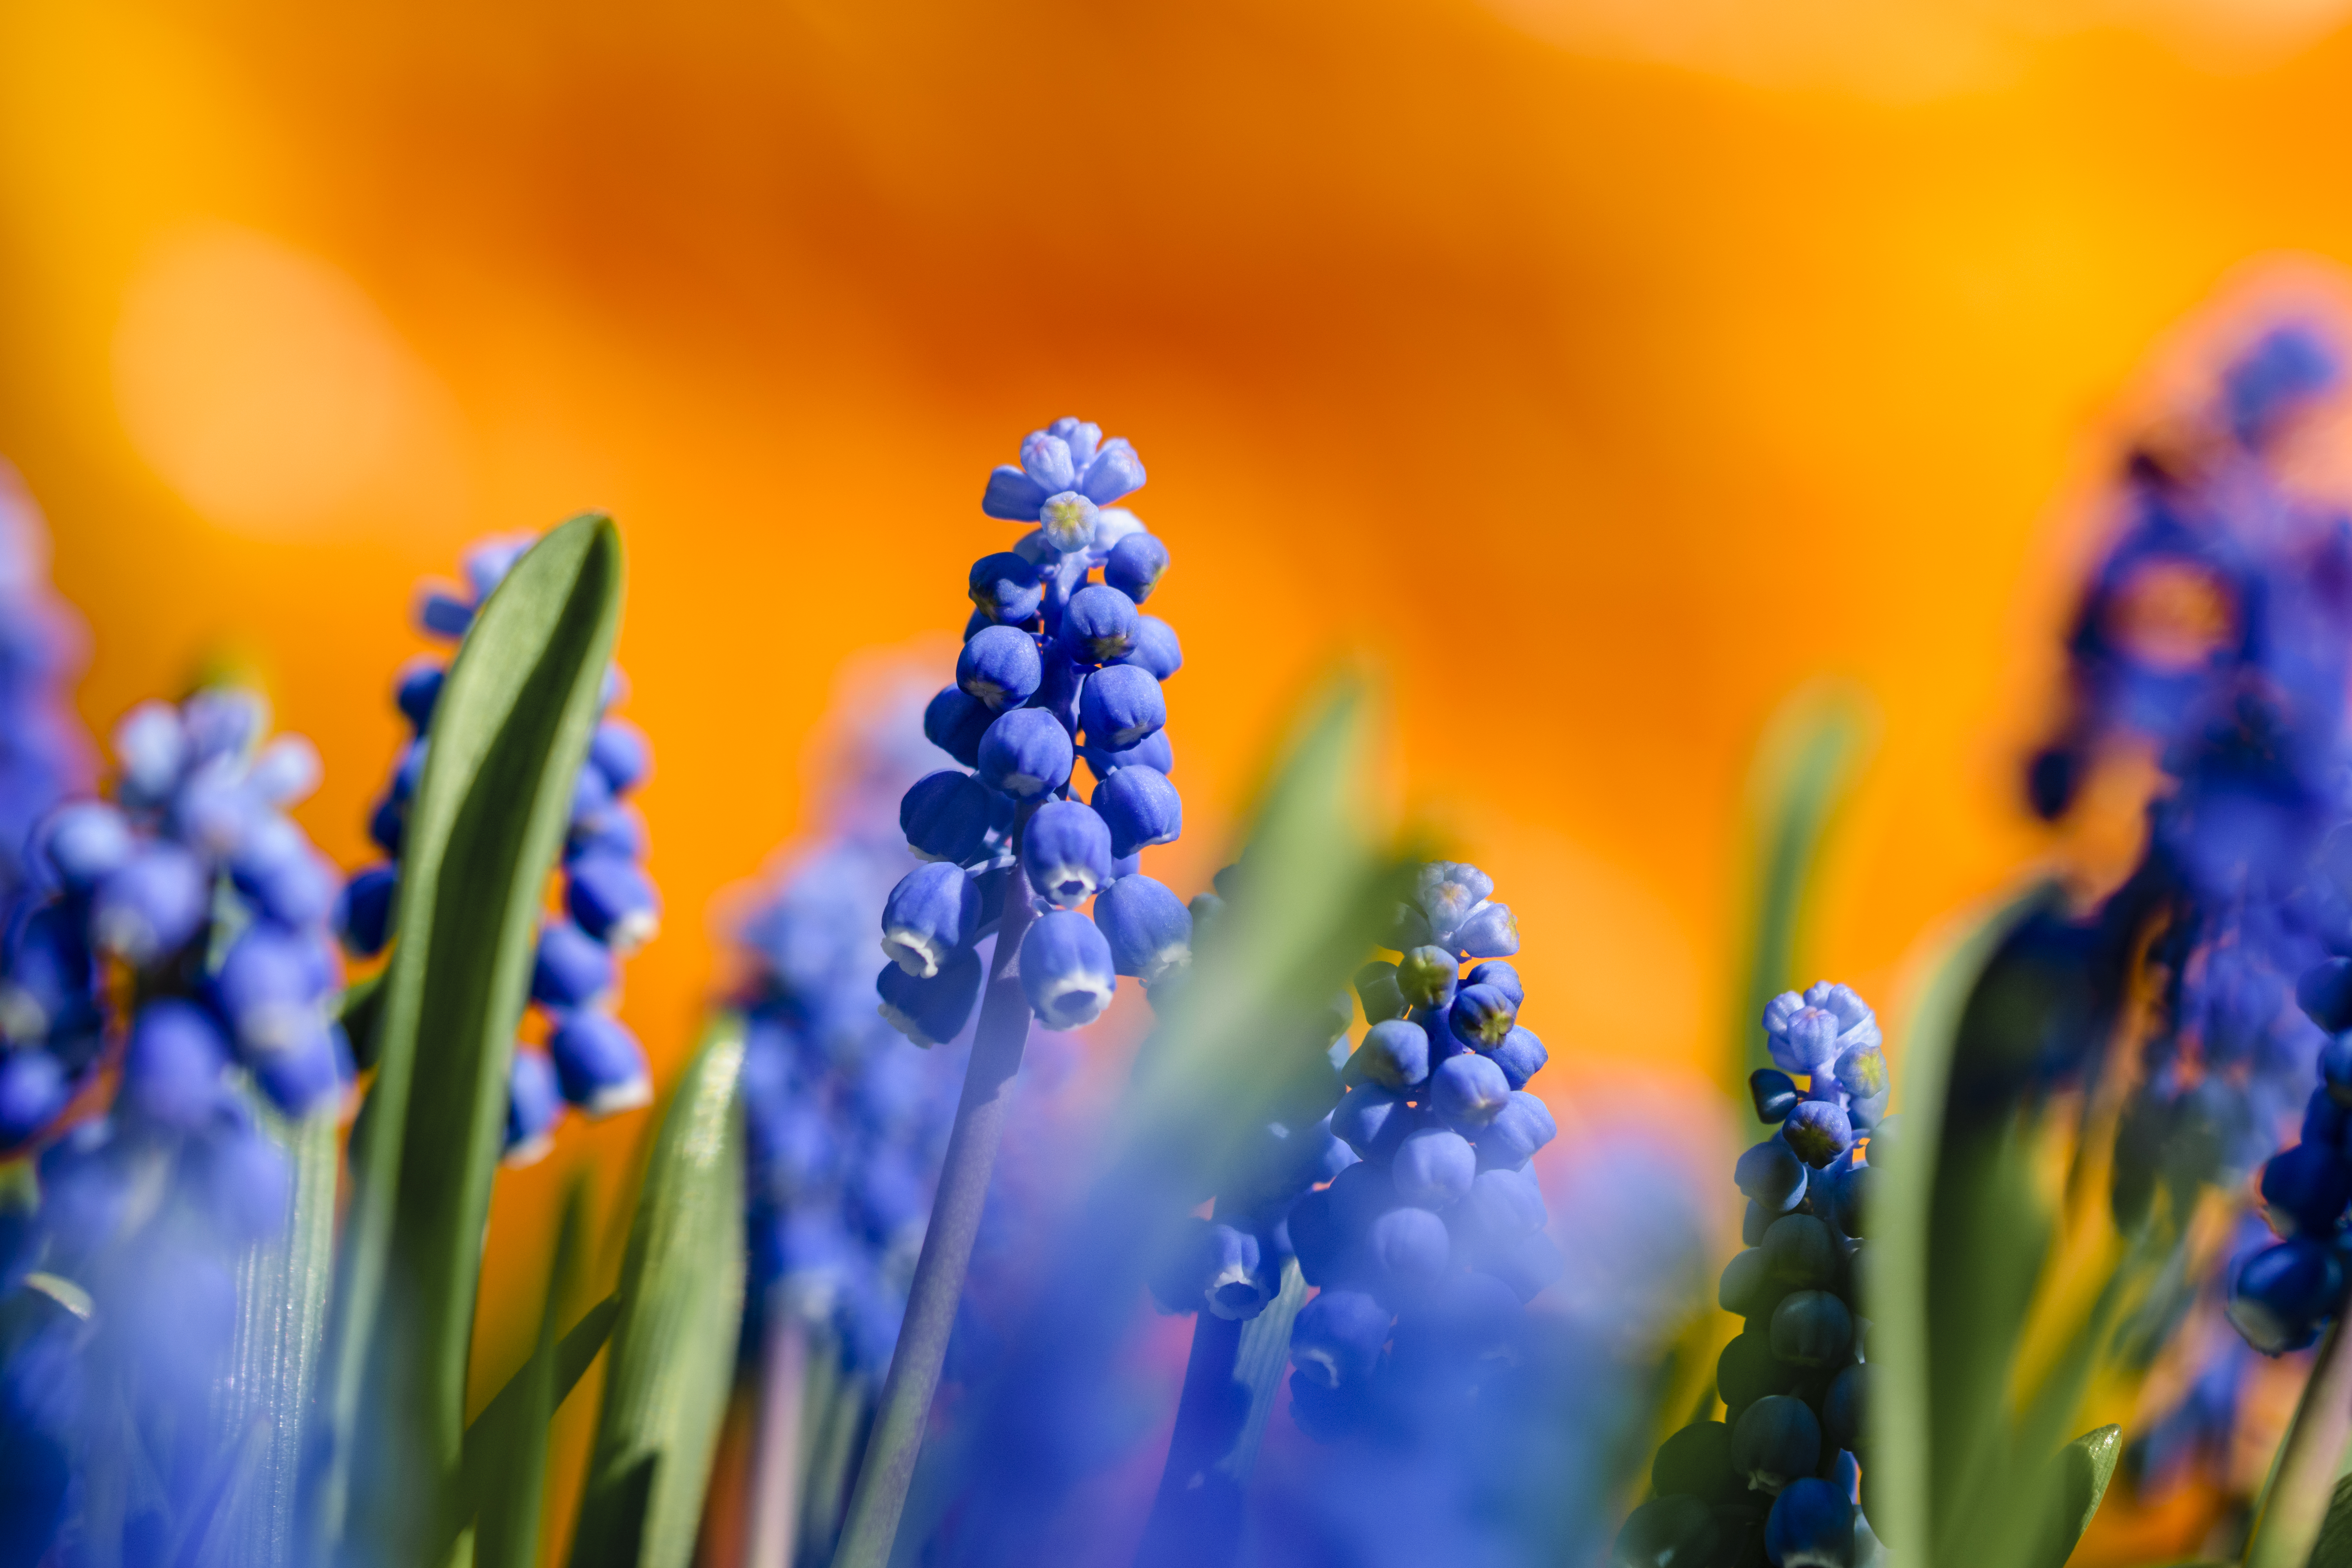
flower, blue, grape hyacinth, lavender, plant, flowering plant, hyacinth, spring, macro photography, close up, lupin, photography, bluebonnet, plant stem, petal, english lavender, delphinium, wildflower